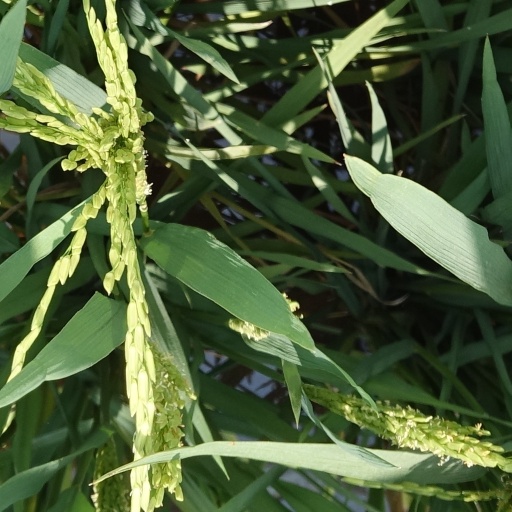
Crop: rice